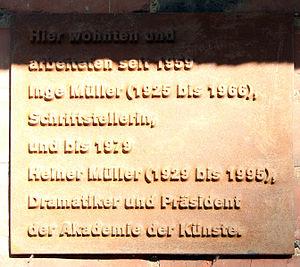
Inge Müller est une écrivaine allemande. Son nom de jeune fille est Ingeborg Meyer. Elle est née le 13 mars 1925 à Berlin et elle s'est suicidée le 1ᵉʳ juin 1966 à Berlin également. Elle était l'épouse du dramaturge Heiner Müller, avec lequel elle cosigna plusieurs pièces, notamment L'Homme qui casse les salaires en 1957.